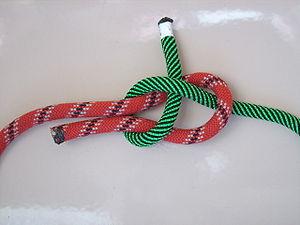
Le nœud d'écoute, ou nœud de tisserand est un nœud d'ajut. Il peut servir à relier ensemble deux cordages, ou à former un nœud de chaise.